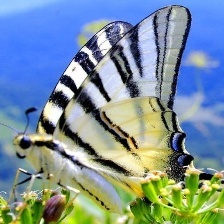
Species: SCARCE SWALLOW